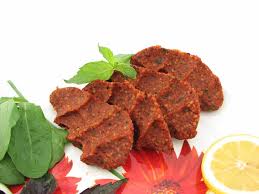
Yemek: cig_kofte